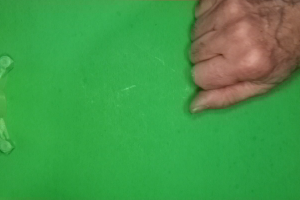
Label: rock